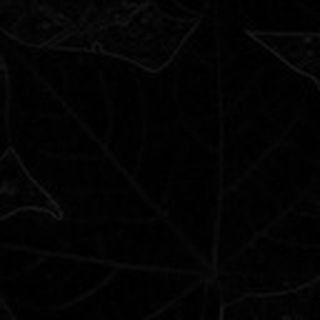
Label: healthy_cotton